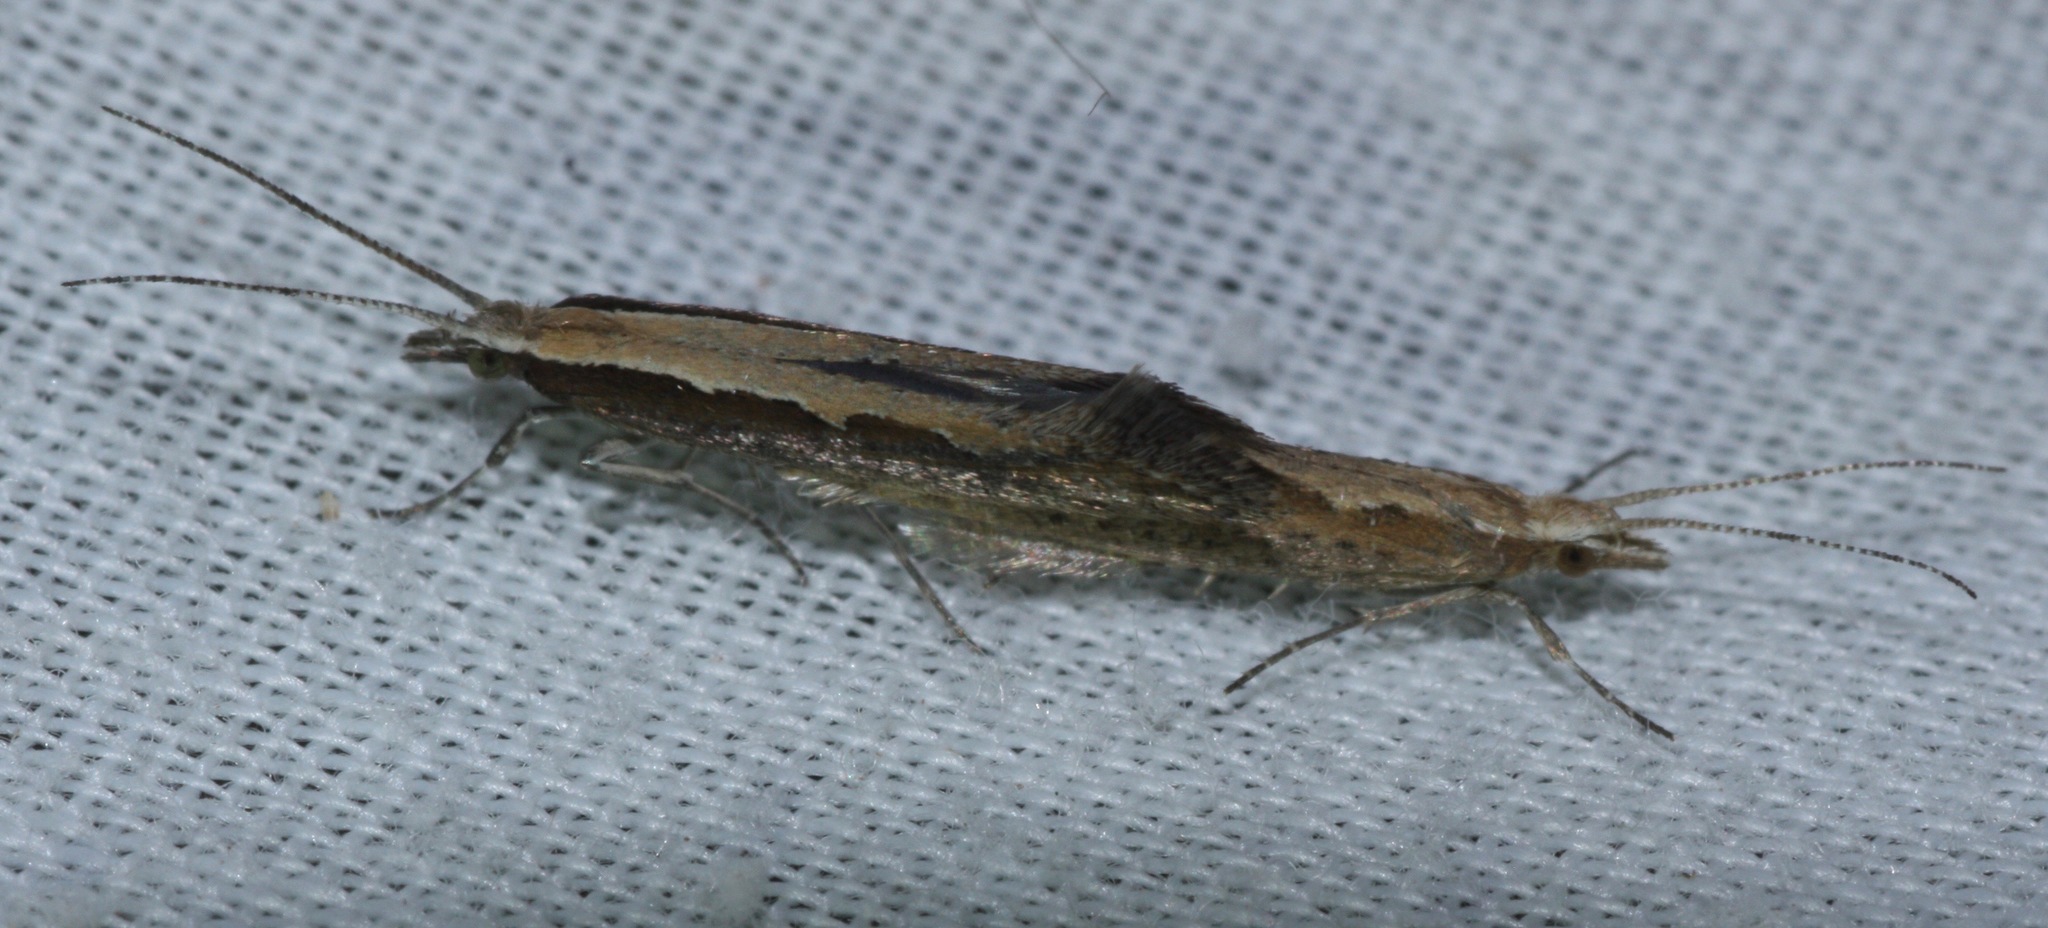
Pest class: diamondback_moth